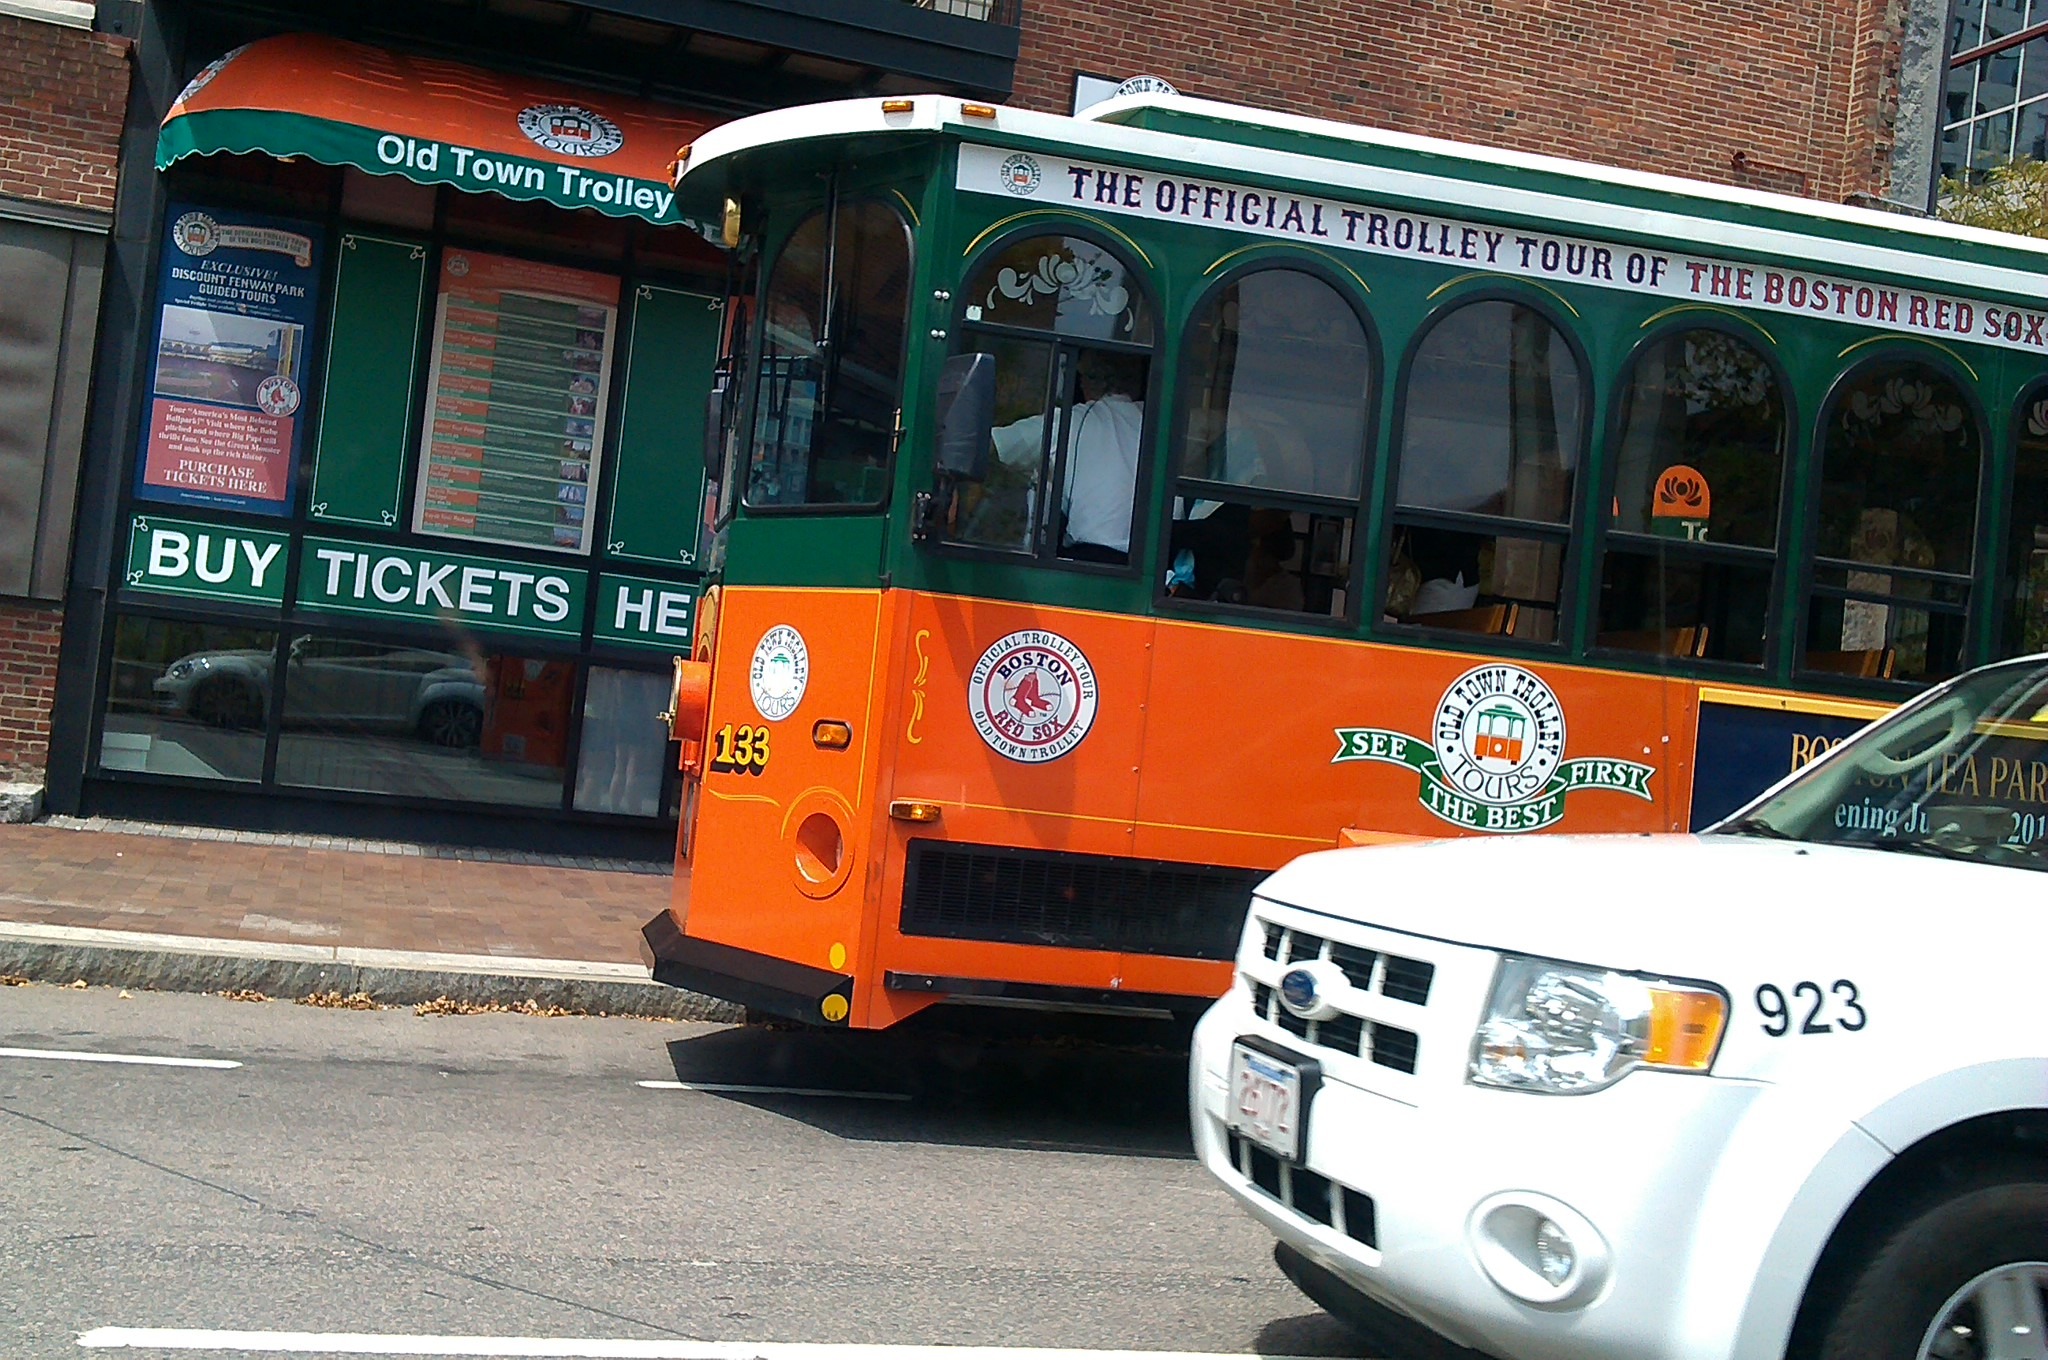
track, road, traffic, car, automobile, urban, downtown, tourist, travel, cable, transit, trolley, tram, streetcar, transport, vehicle, journey, ride, public transport, boston, bus, tour, public, tourist attraction, tramway, driver, traditional, land vehicle